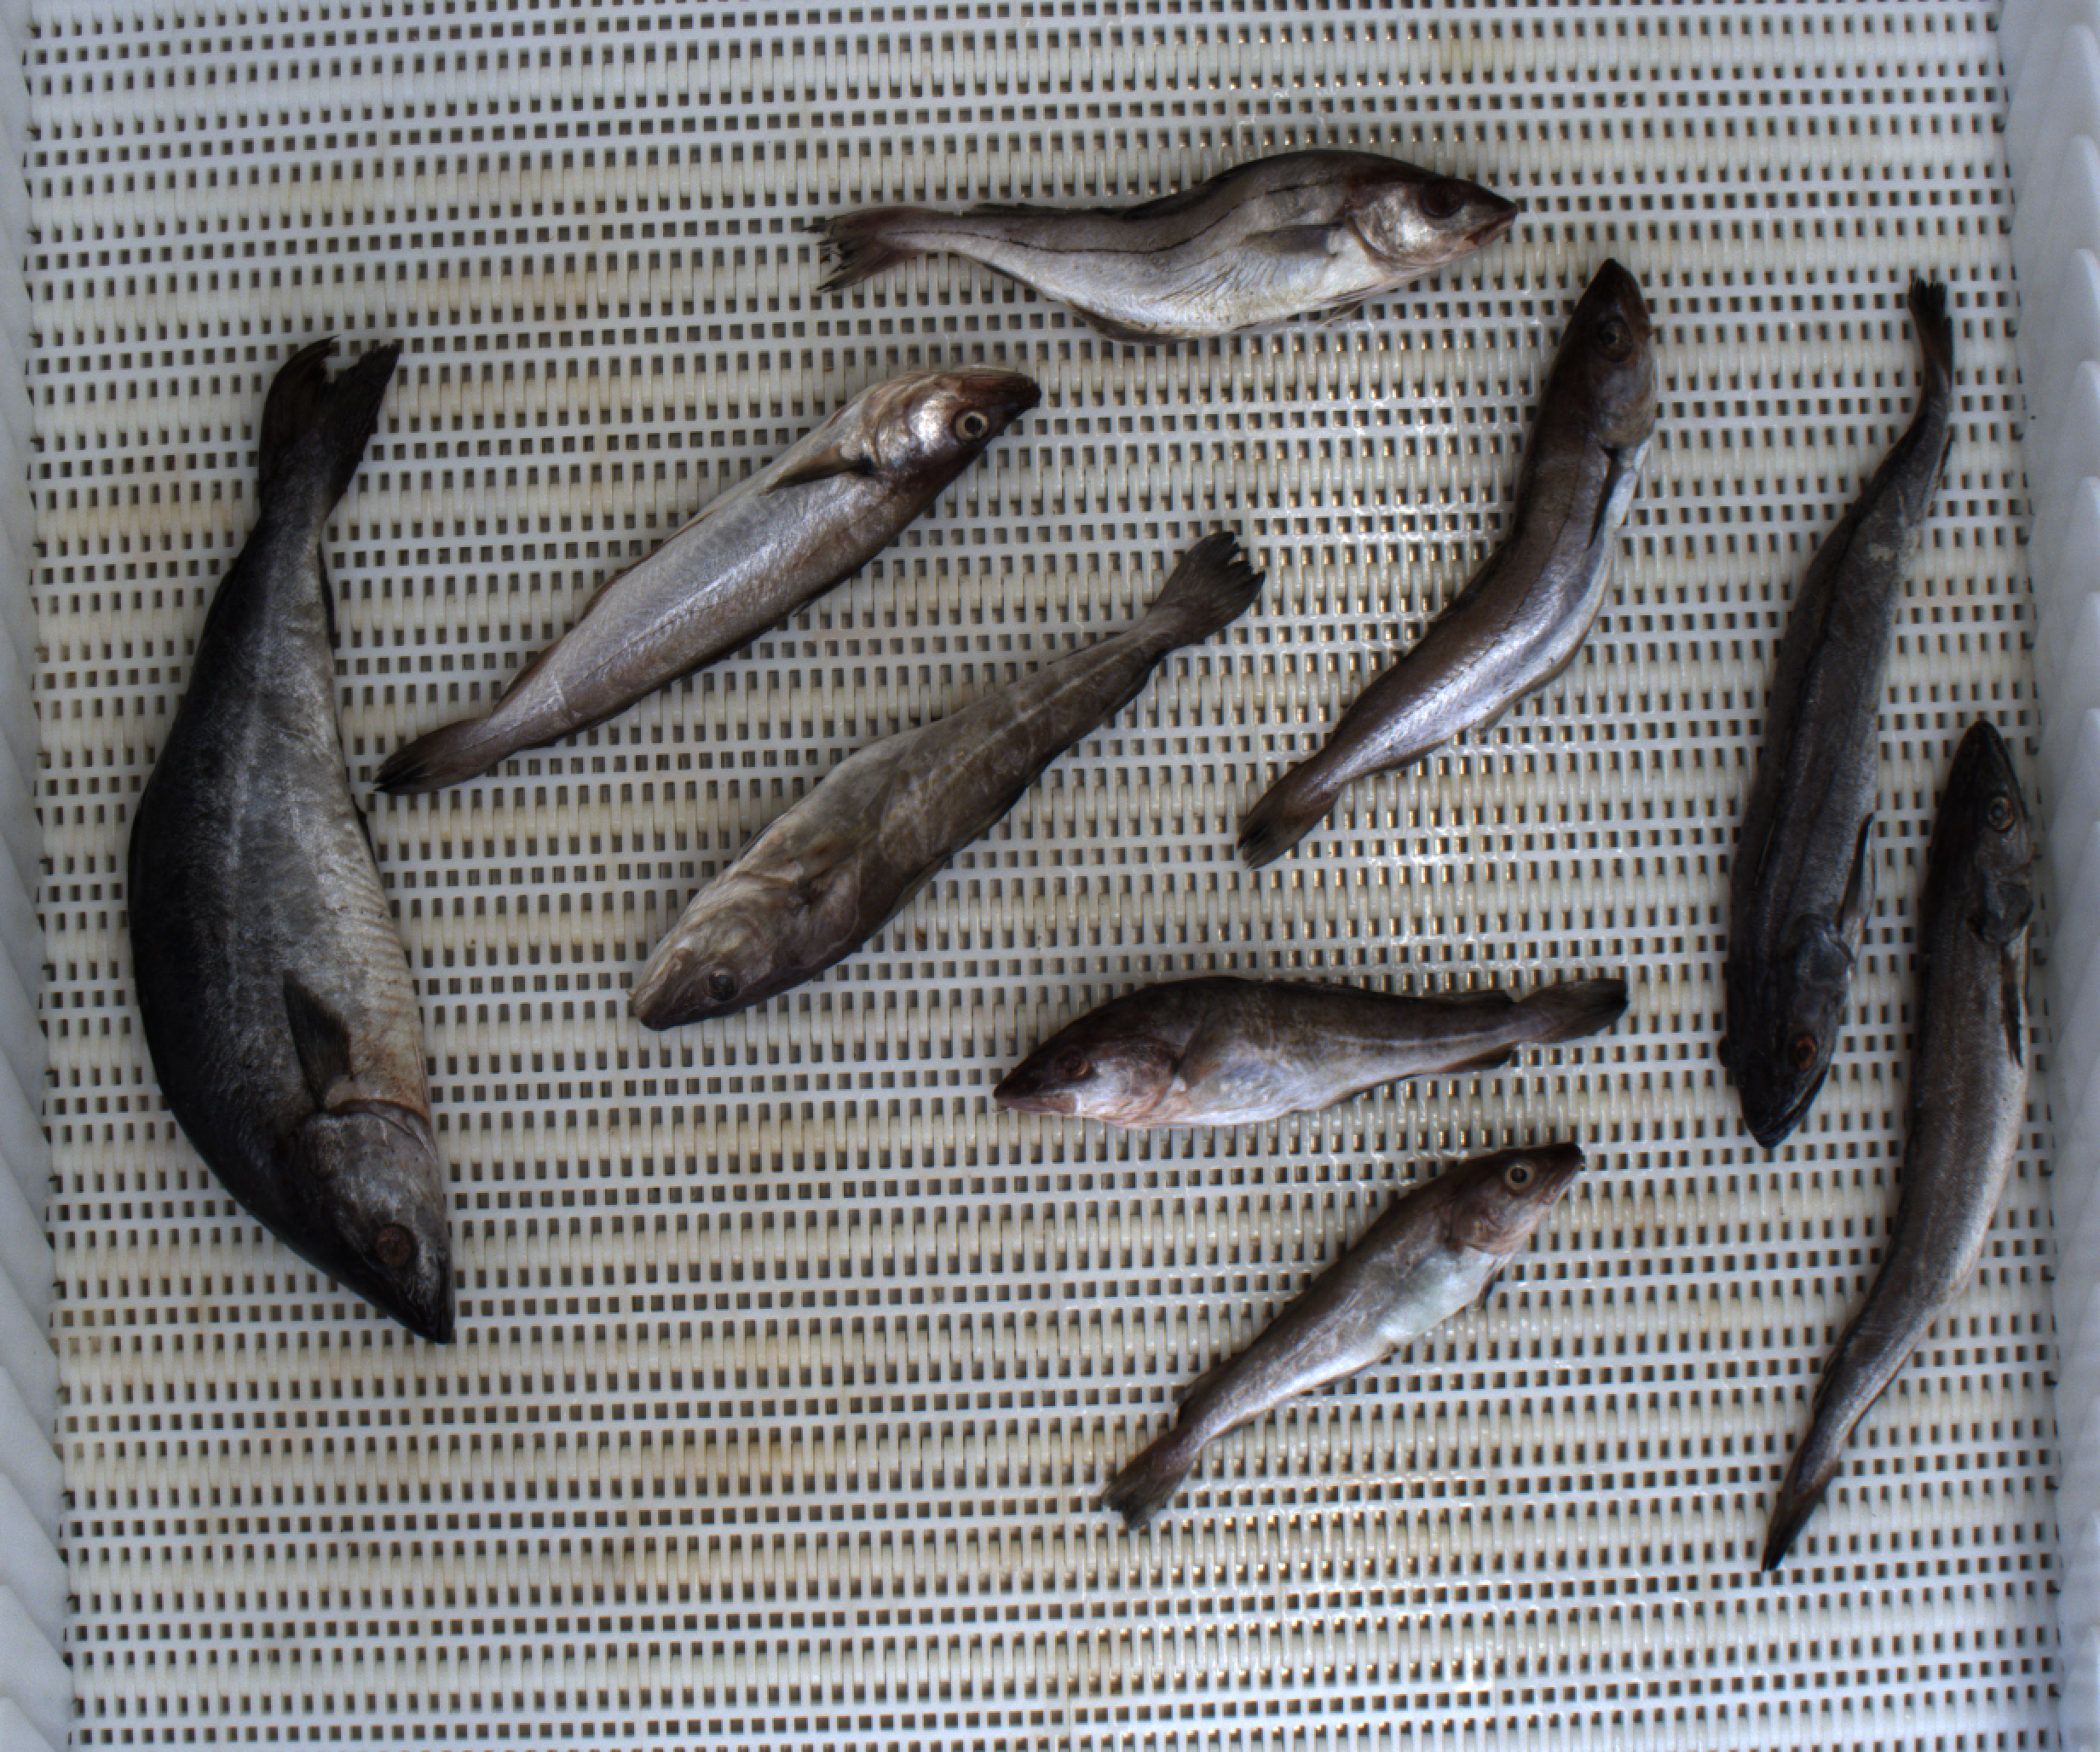
Total fish: 9
Cod: 3
Haddock: 1
Whiting: 2
Hake: 2
Horse mackerel: 0
Saithe: 1
Other: 0